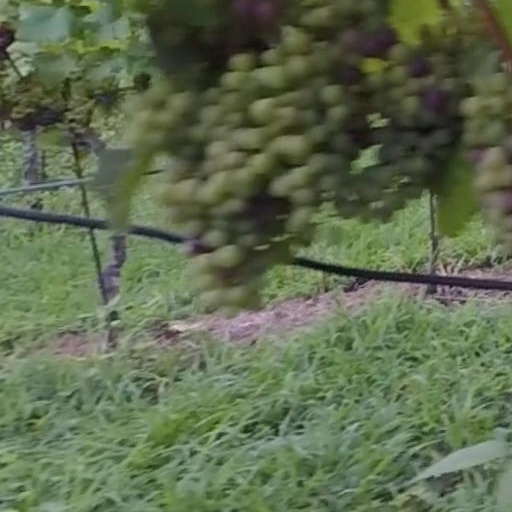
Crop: grape